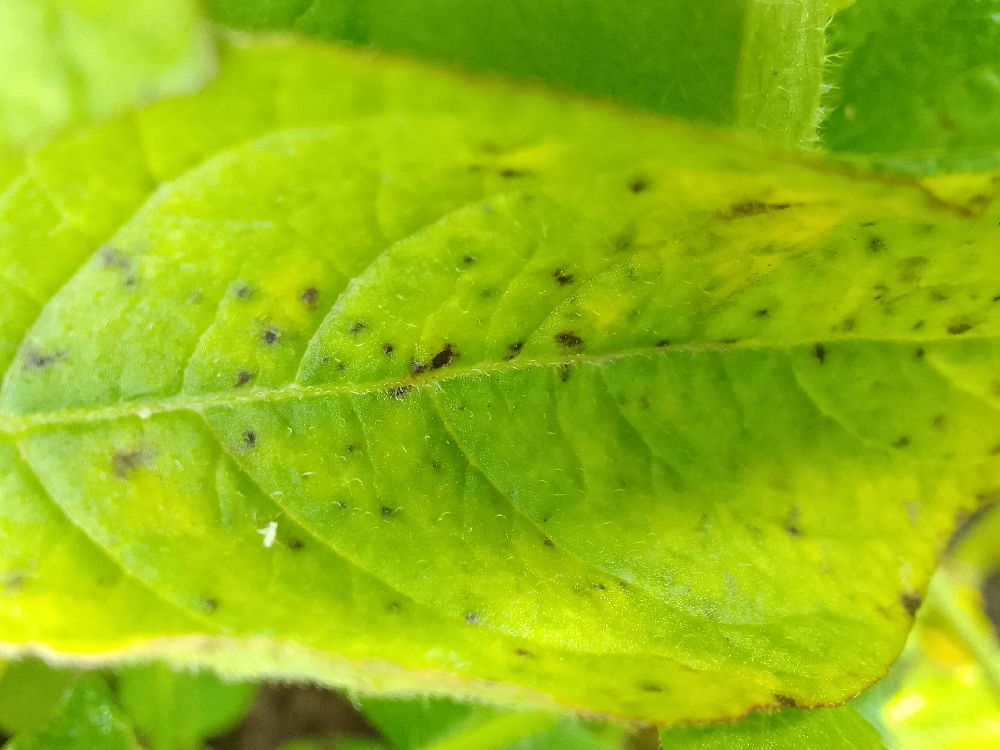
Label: Early blight